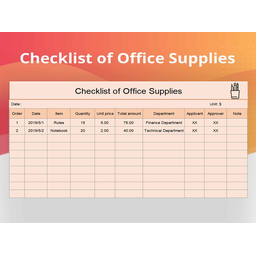
Label: paper